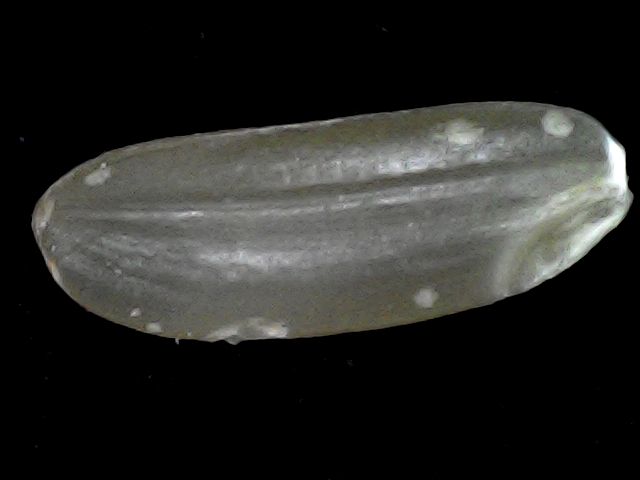
Rice variety: BR23